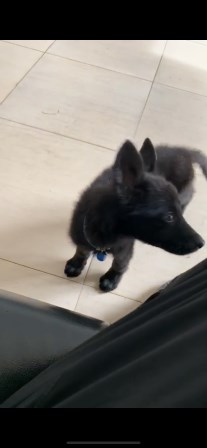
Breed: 3336-n000121-chinese_rural_dog